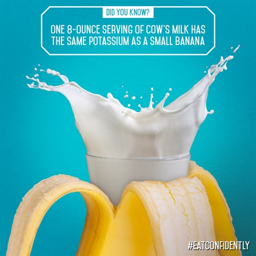
serving of milk has as much potassium as a small banana !